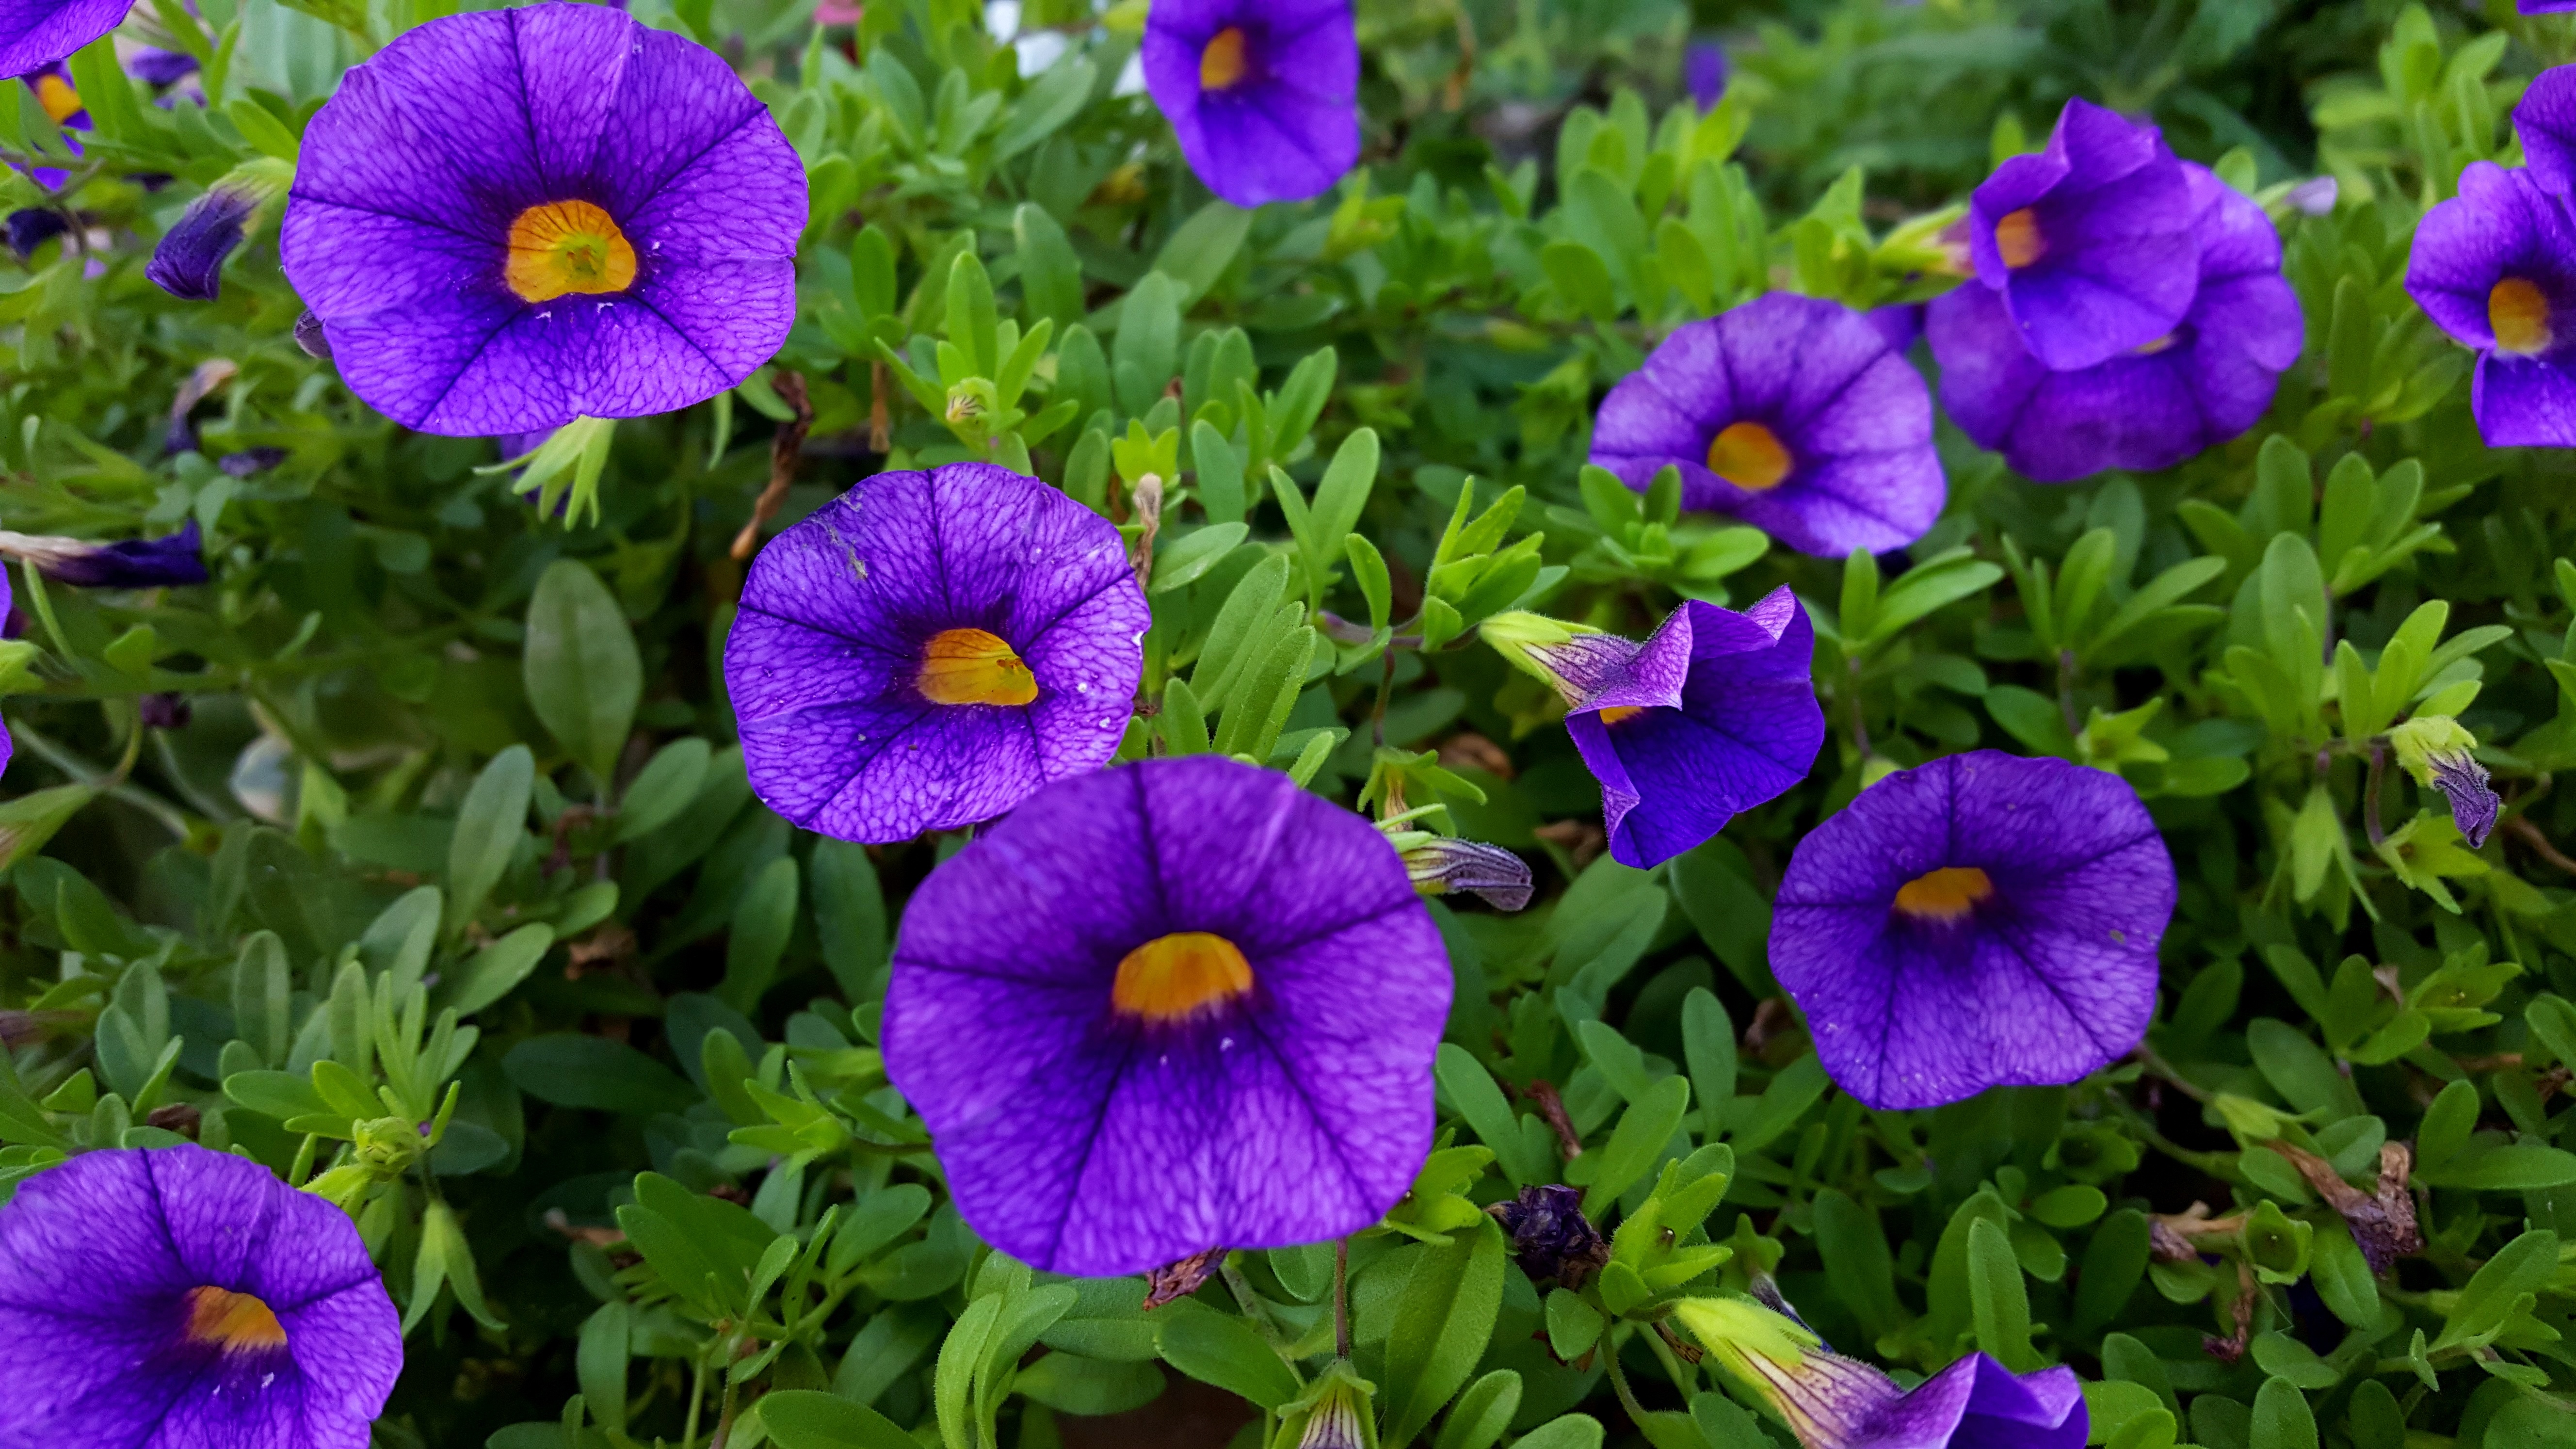
plant, flower, botany, flora, wildflower, viola, pansy, flowering plant, annual plant, land plant, violet family